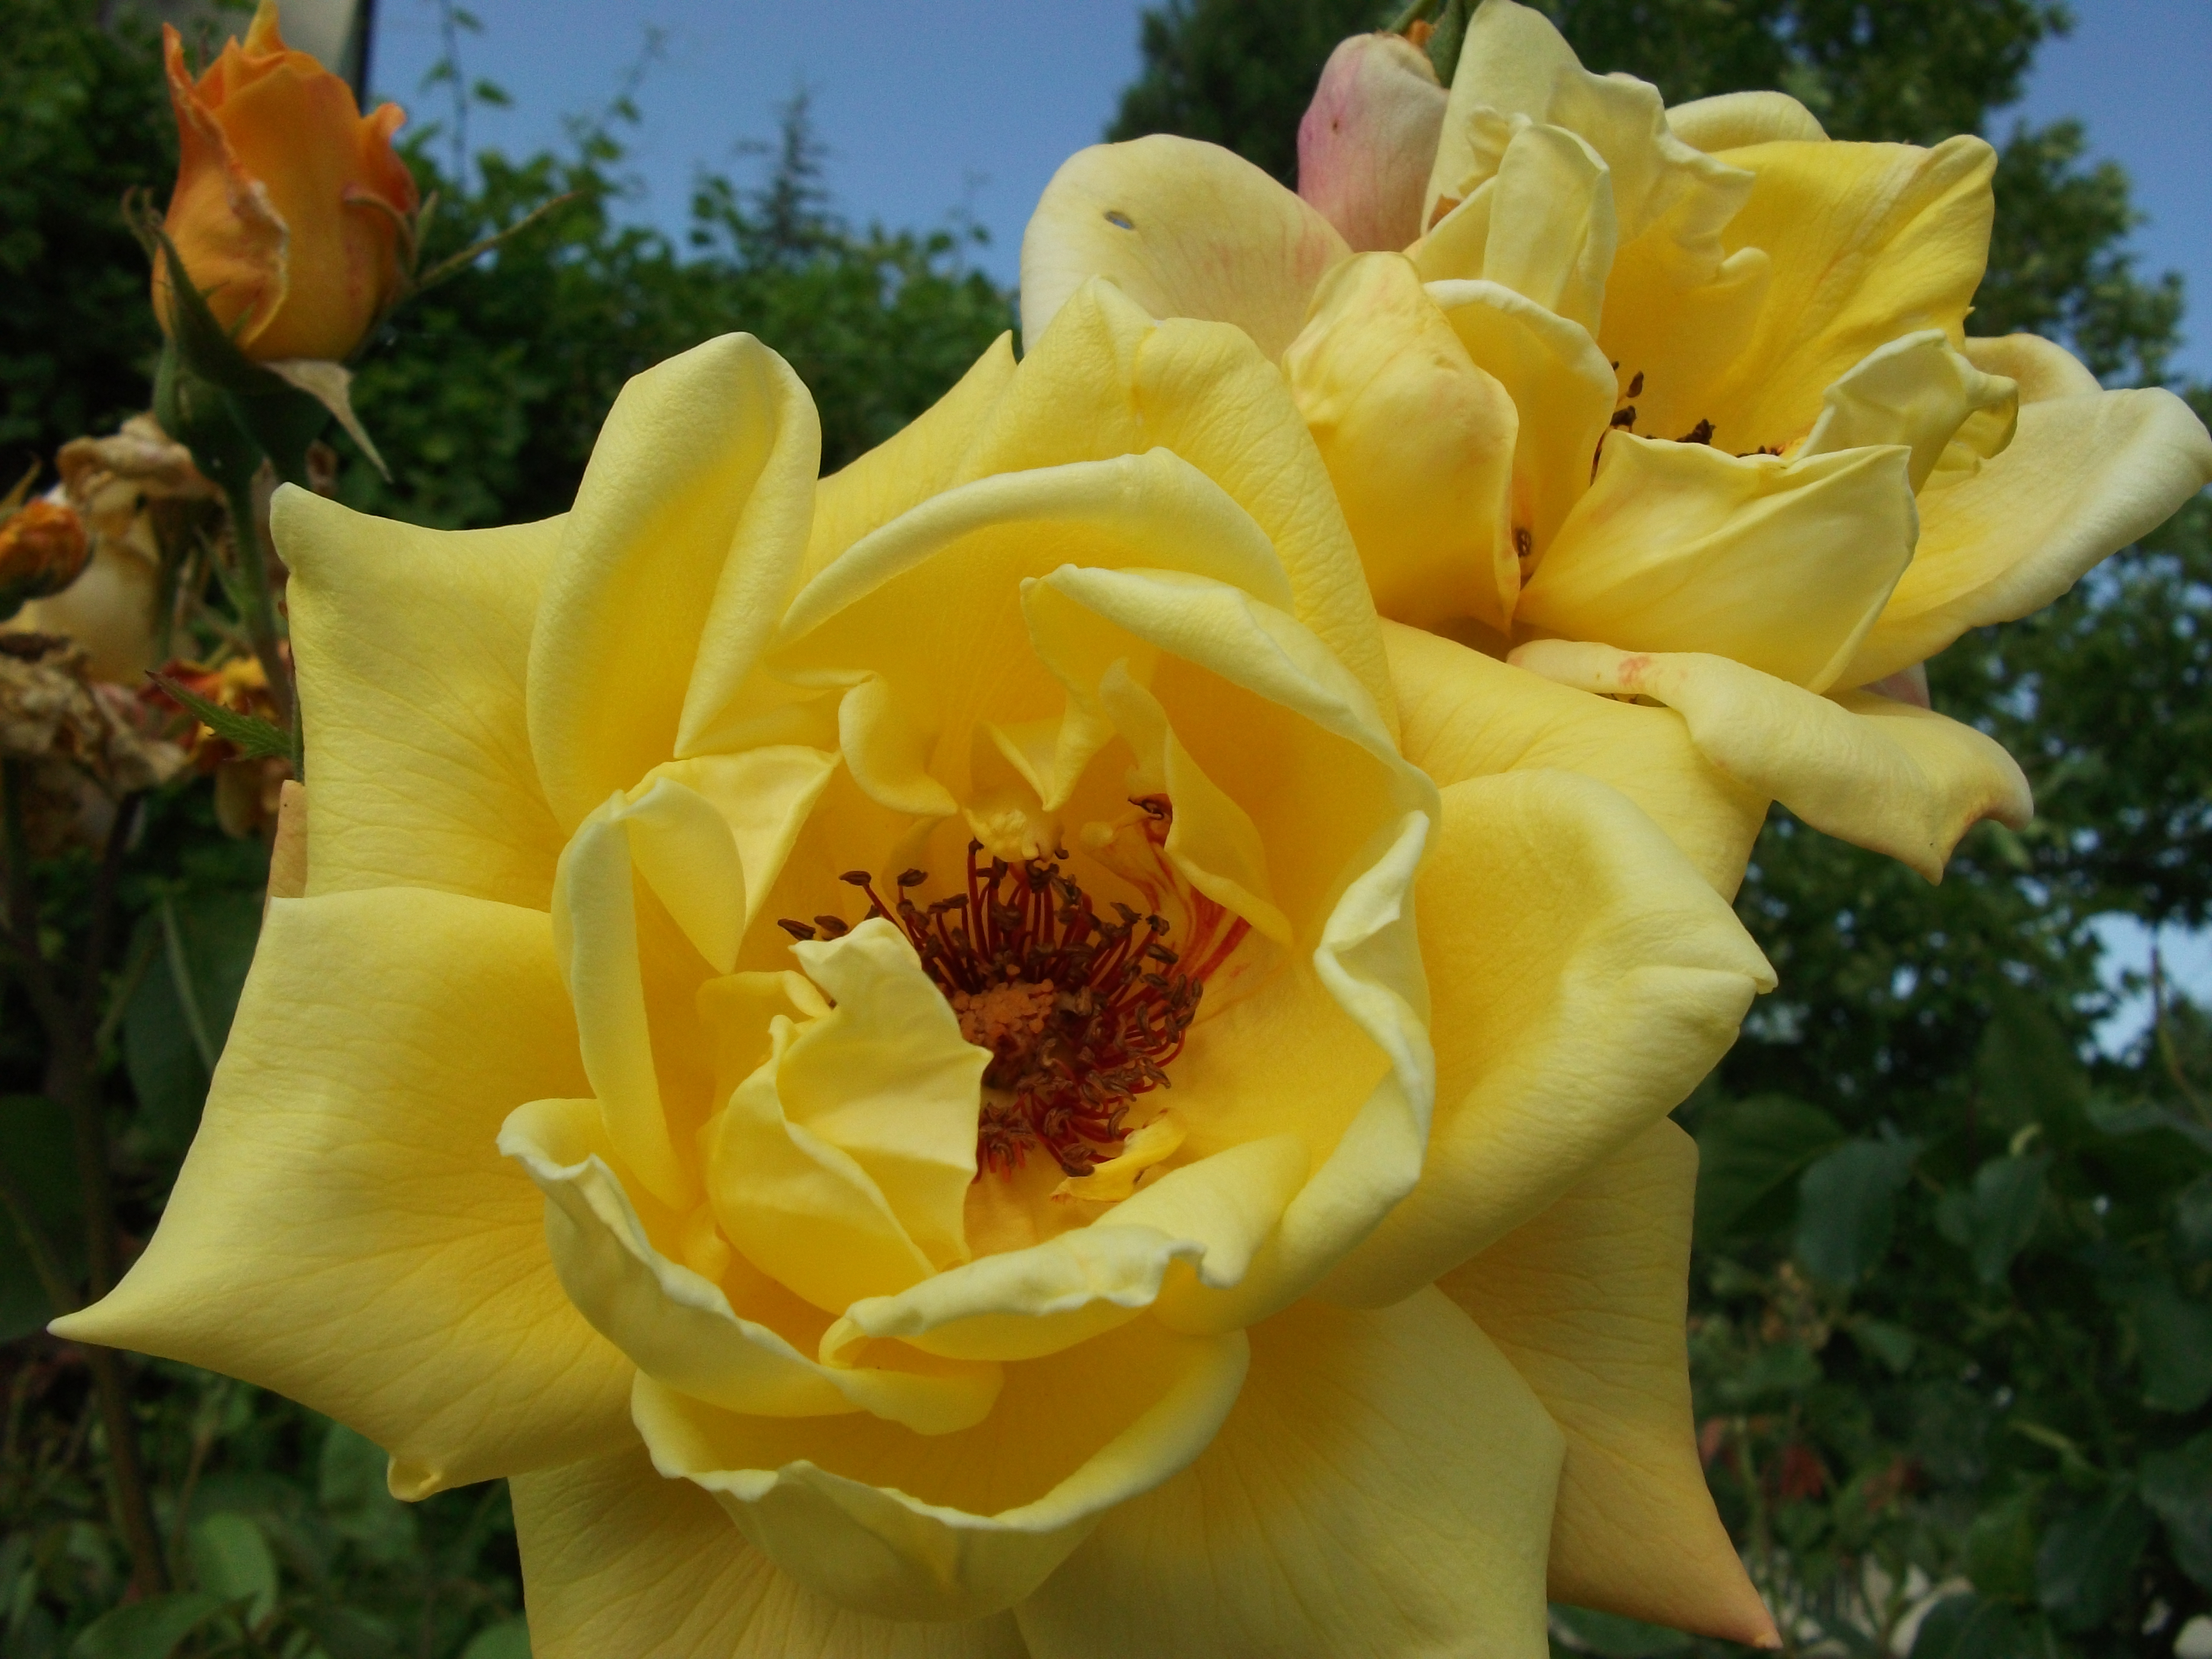
flower, flowering plant, Julia child rose, petal, garden roses, rose, yellow, floribunda, rose family, plant, rose order, botany, floristry, rosa centifolia, plant stem, annual plant, wildflower, shrub